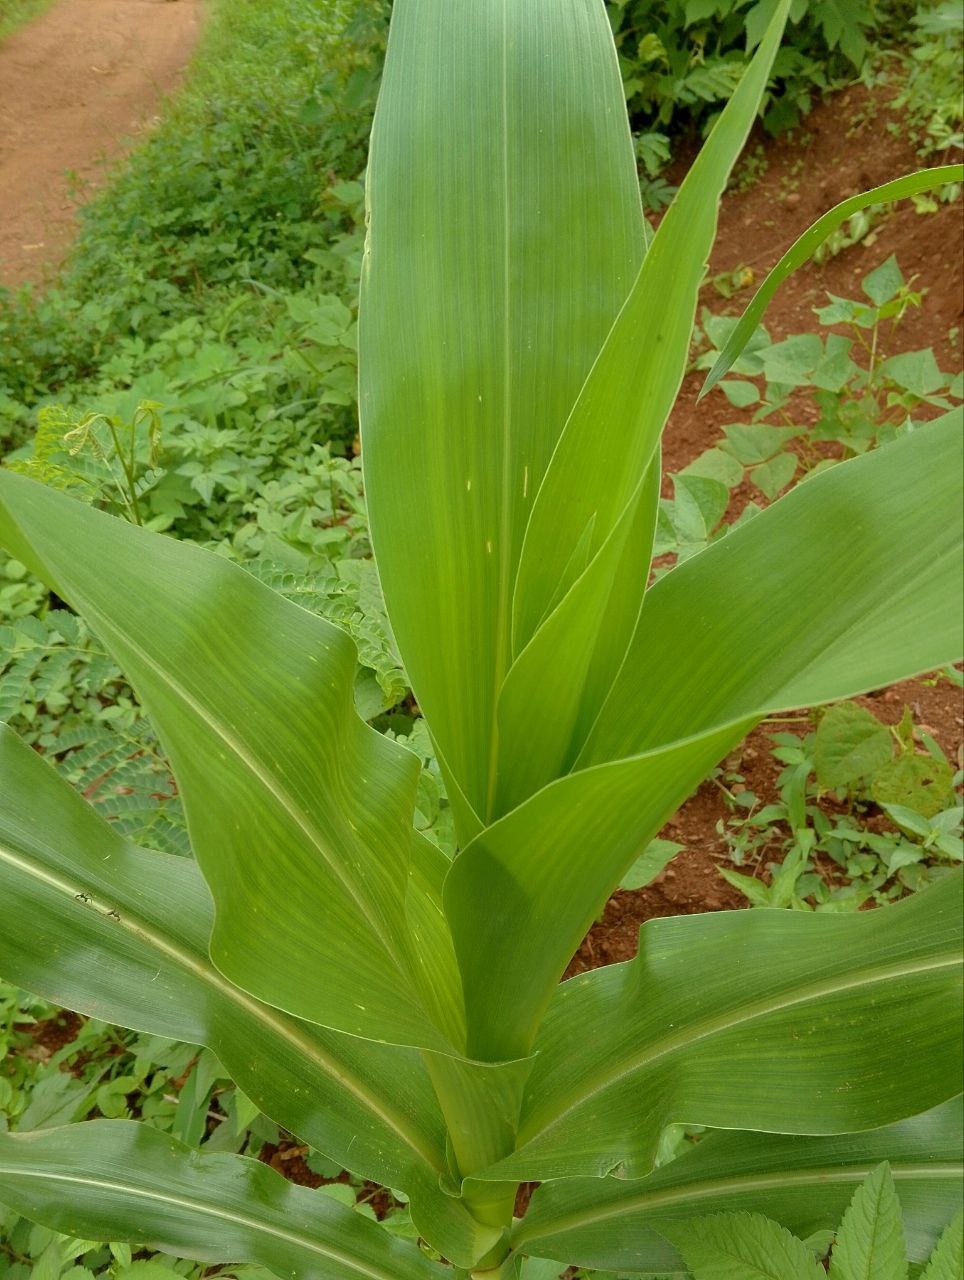
Label: healthy